Inline engine (aeronautics)

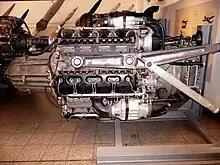
A Junkers Jumo 222 multibank aviation engine, four cylinders per bank.

"Note" The BMW 803 is not only an inline radial engine but is also a coupled engine with two engines arranged back to back on a common axis driving separate co-axial propellers through a common gearbox.